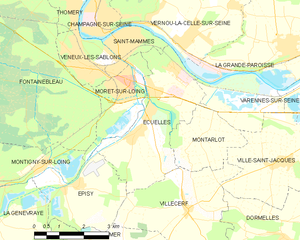
Carte des communes françaises Écuelles